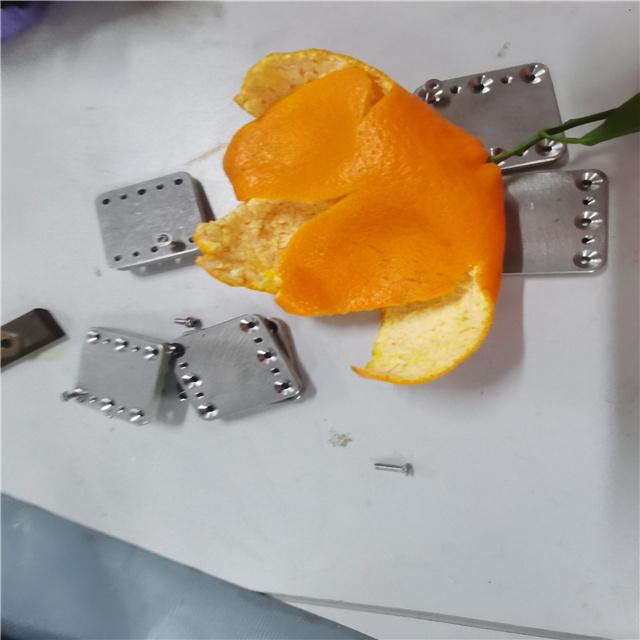
Label: peels